Warren–Prentis Historic District

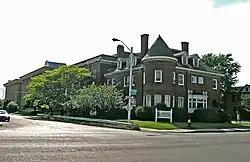
Corner of Second and Hancock

The Warren–Prentis Historic District is a historic district in Detroit, Michigan, including the east–west streets of Prentis, Forest, Hancock, and the south side of Warren, running from Woodward Avenue on the east to Third Avenue on the west. The district was listed on the National Register of Historic Places in 1997.